The Mainspring of Human Progress

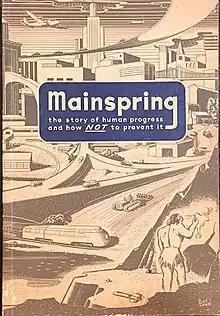
First edition

The Mainspring of Human Progress, by Henry Grady Weaver, is a libertarian history book published in 1947 by Talbot Books. In 1953, the Foundation for Economic Education printed a revised edition and has done all subsequent printings. The book is an adaptation of the 1943 Rose Wilder Lane book "The Discovery of Freedom", rewritten by Weaver.